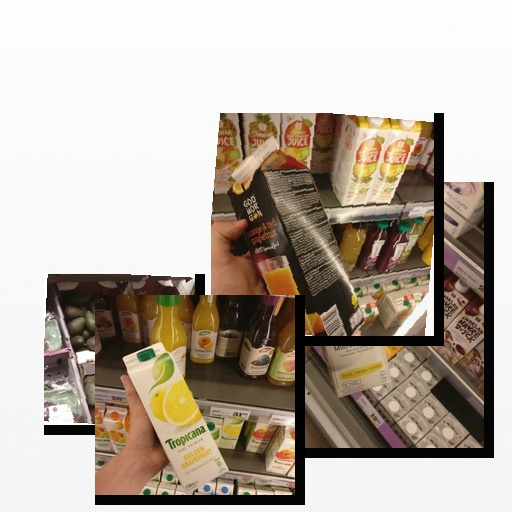
Food items: golden_grapefruit_juice, avocado, orange_red_grapefruit_juice, vanilla_soyghurt